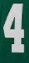
Number: 4